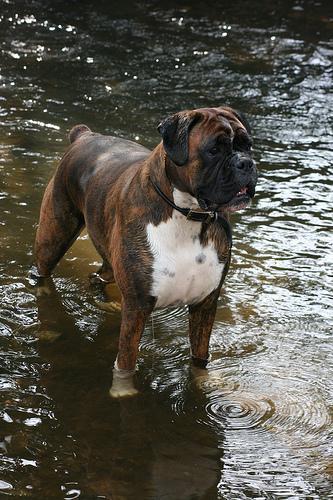
boxer